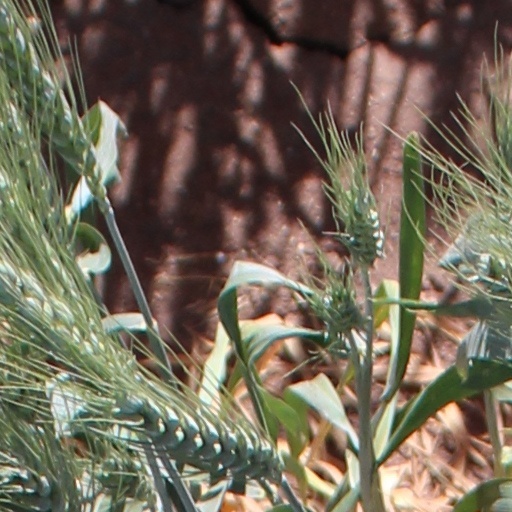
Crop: wheat